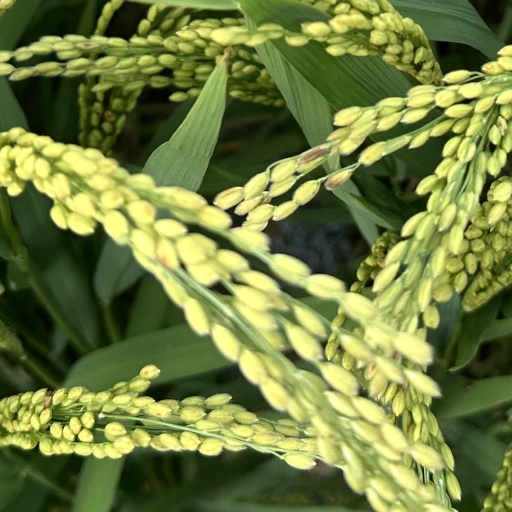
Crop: rice